SMS Blitz (1882)

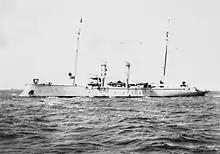
or at sea c. 1914

She performed fishery protection duties in 1900 until 14 April, when she returned to the torpedo boat flotillas. During training maneuvers on 10 May, the torpedo boat struck and seriously damaged her rudder, forcing her to go to the (Imperial Shipyard) in Kiel for repairs. She served as a scout for the Maneuver Fleet during the autumn exercises that lasted from 15 August to 15 September. She operated as part of the simulated German fleet under the command of Admiral Wilhelm Büchsel Following the conclusion of the exercises, she was decommissioned in Kiel on 22 September. She was moved to the in Danzig for a thorough overhaul that included the installation of new boilers; work lasted until early 1903. She was recommissioned on 25 April, thereafter joining the fleet's scouting unit on 2 May. She steamed with the fleet on a major training cruise into the Atlantic in July and August, during which she was used as a dispatch boat and a squadron tender. Beginning on 25 September, she became a tender for the fleet's battleships, a role she filled for the next fifteen years. She initially served with the fleet flagship, .